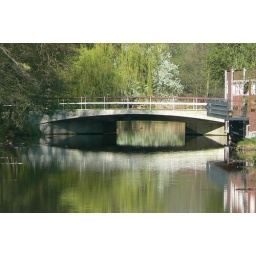
bridge over water